Chesham branch

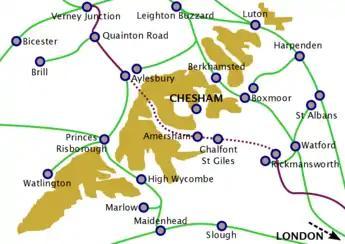

Watkin continued to harbour ambitions of linking his railway companies in the north and south of England, and while the construction of the Rickmansworth extension was underway planned two possible routes north from Rickmansworth across the Chilterns. One proposal envisaged the MR taking over or reaching agreement with the Aylesbury and Buckingham Railway, building a link between Rickmansworth and Aylesbury, and running over the A&B's line to the north. The A&B had close relations with the Great Western Railway, with whom they shared a station at Aylesbury. Watkin felt it possible that the A&B would reach agreement with the GWR instead and not cooperate with the MR.